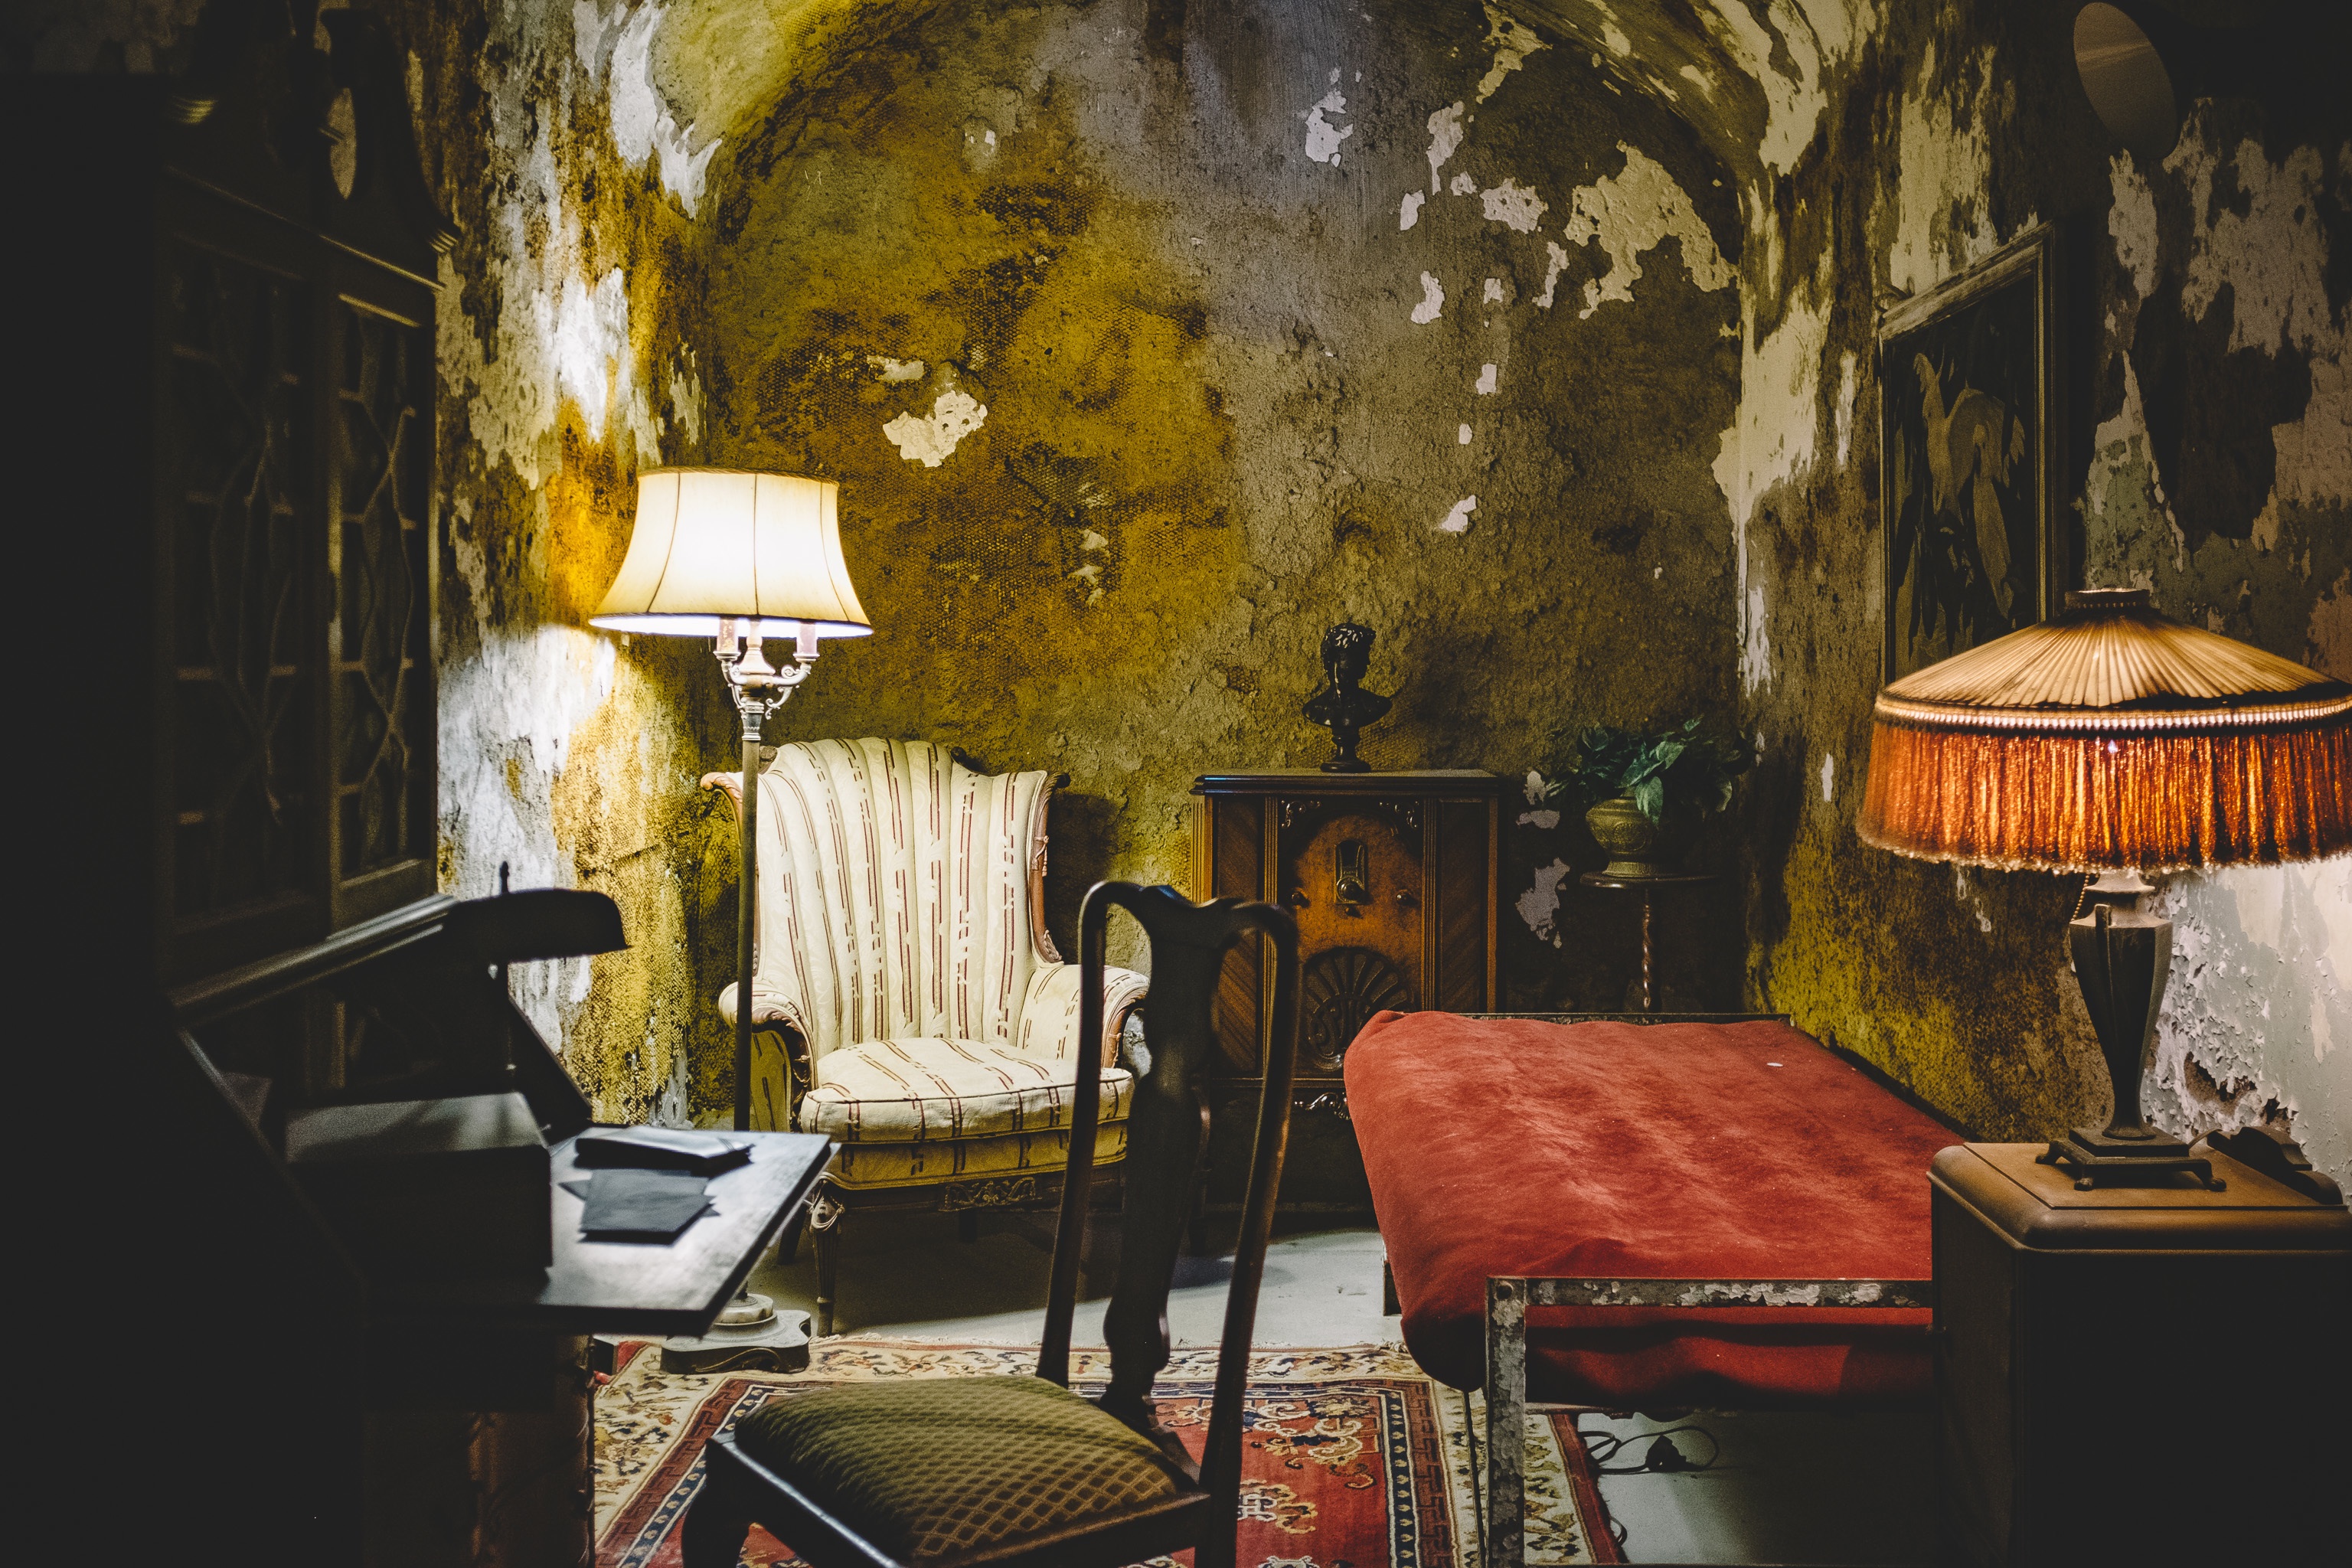
restaurant, room, painting, interior design